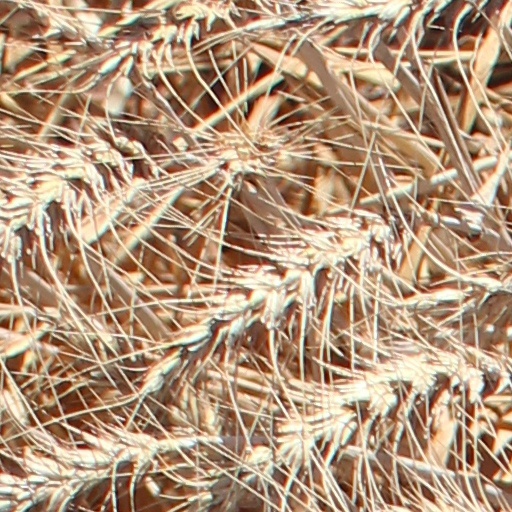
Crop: wheat